Anker Site

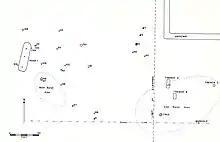
Site Map

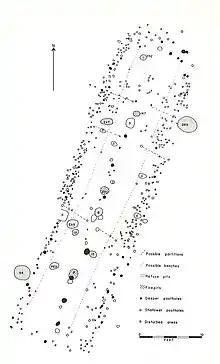
House 1

A structure was defined by the presence of post molds and other features. It was 55 feet long by 13 feet wide and oval in shape. There were 3 fireplaces along the center line and 7 refuse/cache pits inside and 2 outside the structure. Charcoal in some of the post molds implies that the structure was burned.